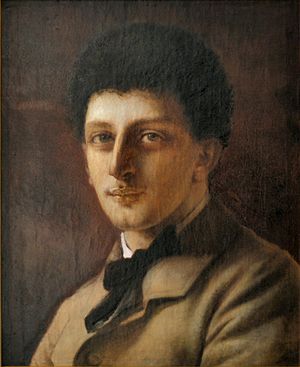
Robert Henriques
Robert Henriques, maleri af Elisabeth Jerichau Baumann 1876-78.
Robert Martin Henriques var en dansk cellist, musikanmelder og komponist. Han var langt ude i familie med violinisten og komponisten Fini Henriques.